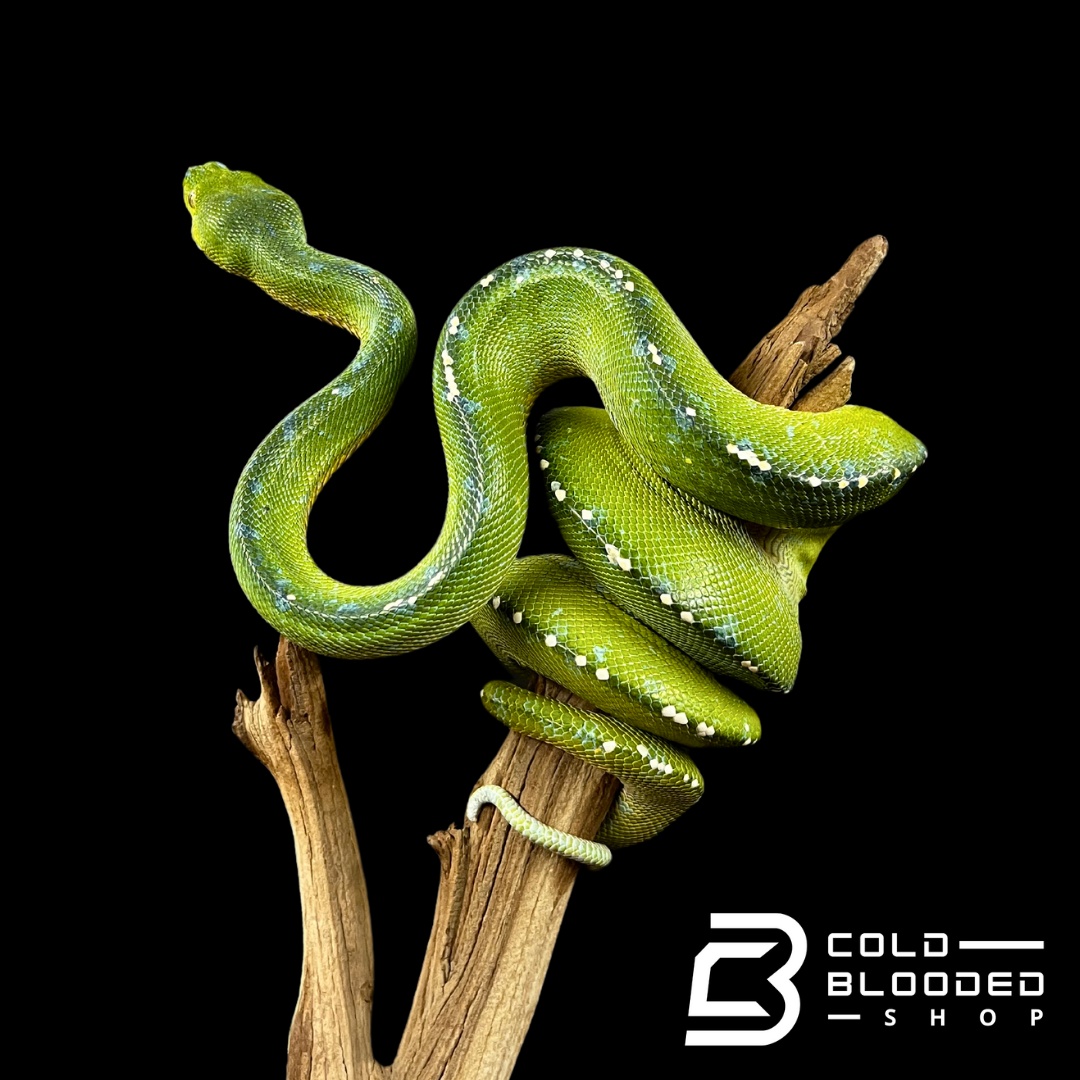
Male Merauke Green Tree Python - Morelia viridis
Cold Blooded Shop has a Gorgeous Merauke Green Tree Python - Morelia viridis for Sale! Scientific Name: Morelia viridis Imported Male Approximately 3 feet in length from head to tail Adults can grow up to 4 - 6 feet in length from head to tail Exact Animal for Sale Pictured
Brand: Cold Blooded Shop
Category: Animals & Pet Supplies > Live Animals